Bloody Murder 2: Closing Camp

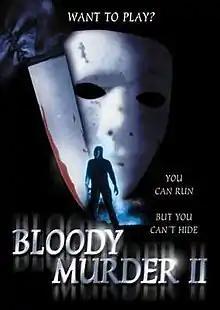
Film poster

Bloody Murder 2: Closing Camp (also known as Halloween Camp in the United Kingdom) is a 2003 American slasher film directed by Rob Spera, and written by John R. Stevenson. A sequel to the 2000 film "Bloody Murder", it was released direct-to-video, and stars Katy Woodruff, Kelly Gunning, and Amanda Magarian. The film follows a group of camp counselors who are terrorized by a masked murderer while working at Camp Placid Pines, a summer camp that is said to haunted by a murderous bogeyman-like figure named Trevor Moorehouse.